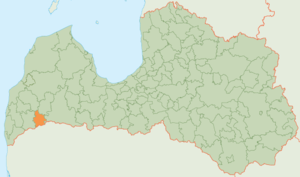
Vaiņode est un novads de Lettonie, situé dans la région de Kurzeme. En 2010, sa population est de 2 932 habitants.